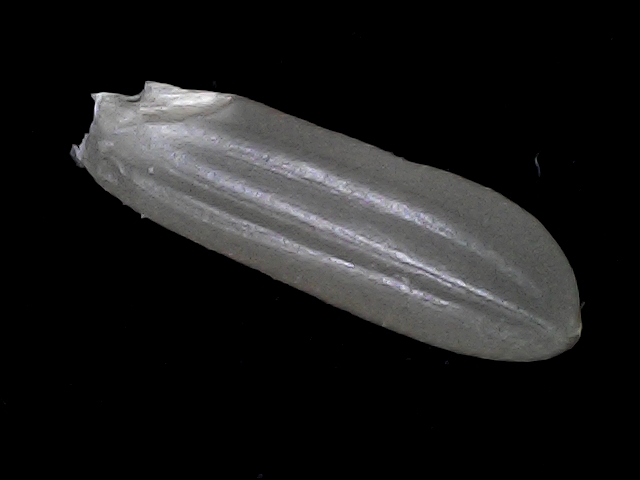
Rice variety: BRRI67